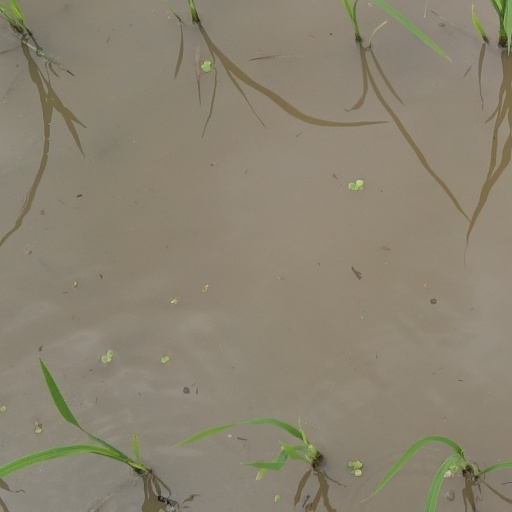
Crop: rice